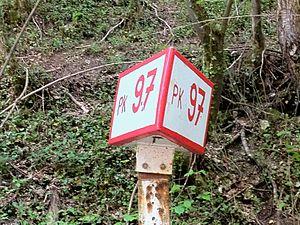
Point kilométrique SNCF n°97 sur la ligne de Rouen à Orléans
Un point kilométrique, abrégé par le sigle PK, est une marque ou repère utilisé pour localiser un point le long d'une voie de transport, qui est calculée en mesurant en kilomètres la portion de voie comprise entre le point localisé et un point zéro propre à chaque voie, servant d'origine du repère.
La ligne de Saint-Georges-Motel à Grand-Quevilly est une ligne du réseau ferré national français qui traverse les départements de la Seine-Maritime et de l'Eure. La section entre le Grand-Quevilly et Saint-Pierre-lès-Elbeuf est ouverte au trafic des marchandises. La section entre Breuilpont et de Cocherel, déclassée, est exploitée par l'association du chemin de fer de la vallée de l'Eure. La section entre Louviers et Acquigny appartient toujours à Réseau ferré de France, mais n'est pas exploitée.